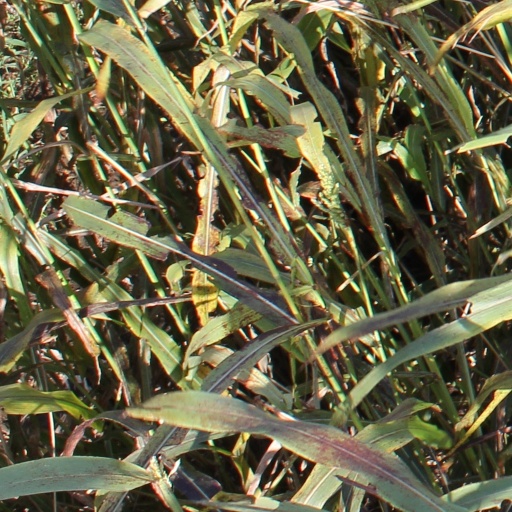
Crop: sorghum